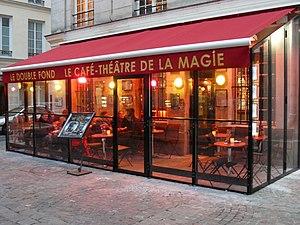
la terrasse du café le double fond
Le Double Fond est un café-théâtre parisien consacré à la magie. Les serveurs y sont des magiciens qui réalisent des tours à chaque table.